Bindu (actress)

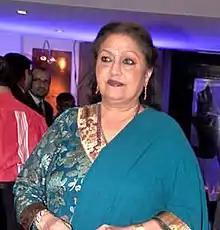
Bindu in 2012

An impending pregnancy, followed by a miscarriage, brought about a lull in her career and on the advice of her doctors she had to end her stint as the glamorous 'vamp' – dancing and all in 1983. However, she did not stay away for long and returned to the silver screen with character roles – "Hero", Alag Alag, "Biwi Ho To Aisi" and "Kishen Kanhaiya" and with many other such movies she managed to re-establish herself as the unmerciful and cruel mother-in-law, or the cynical aunt.